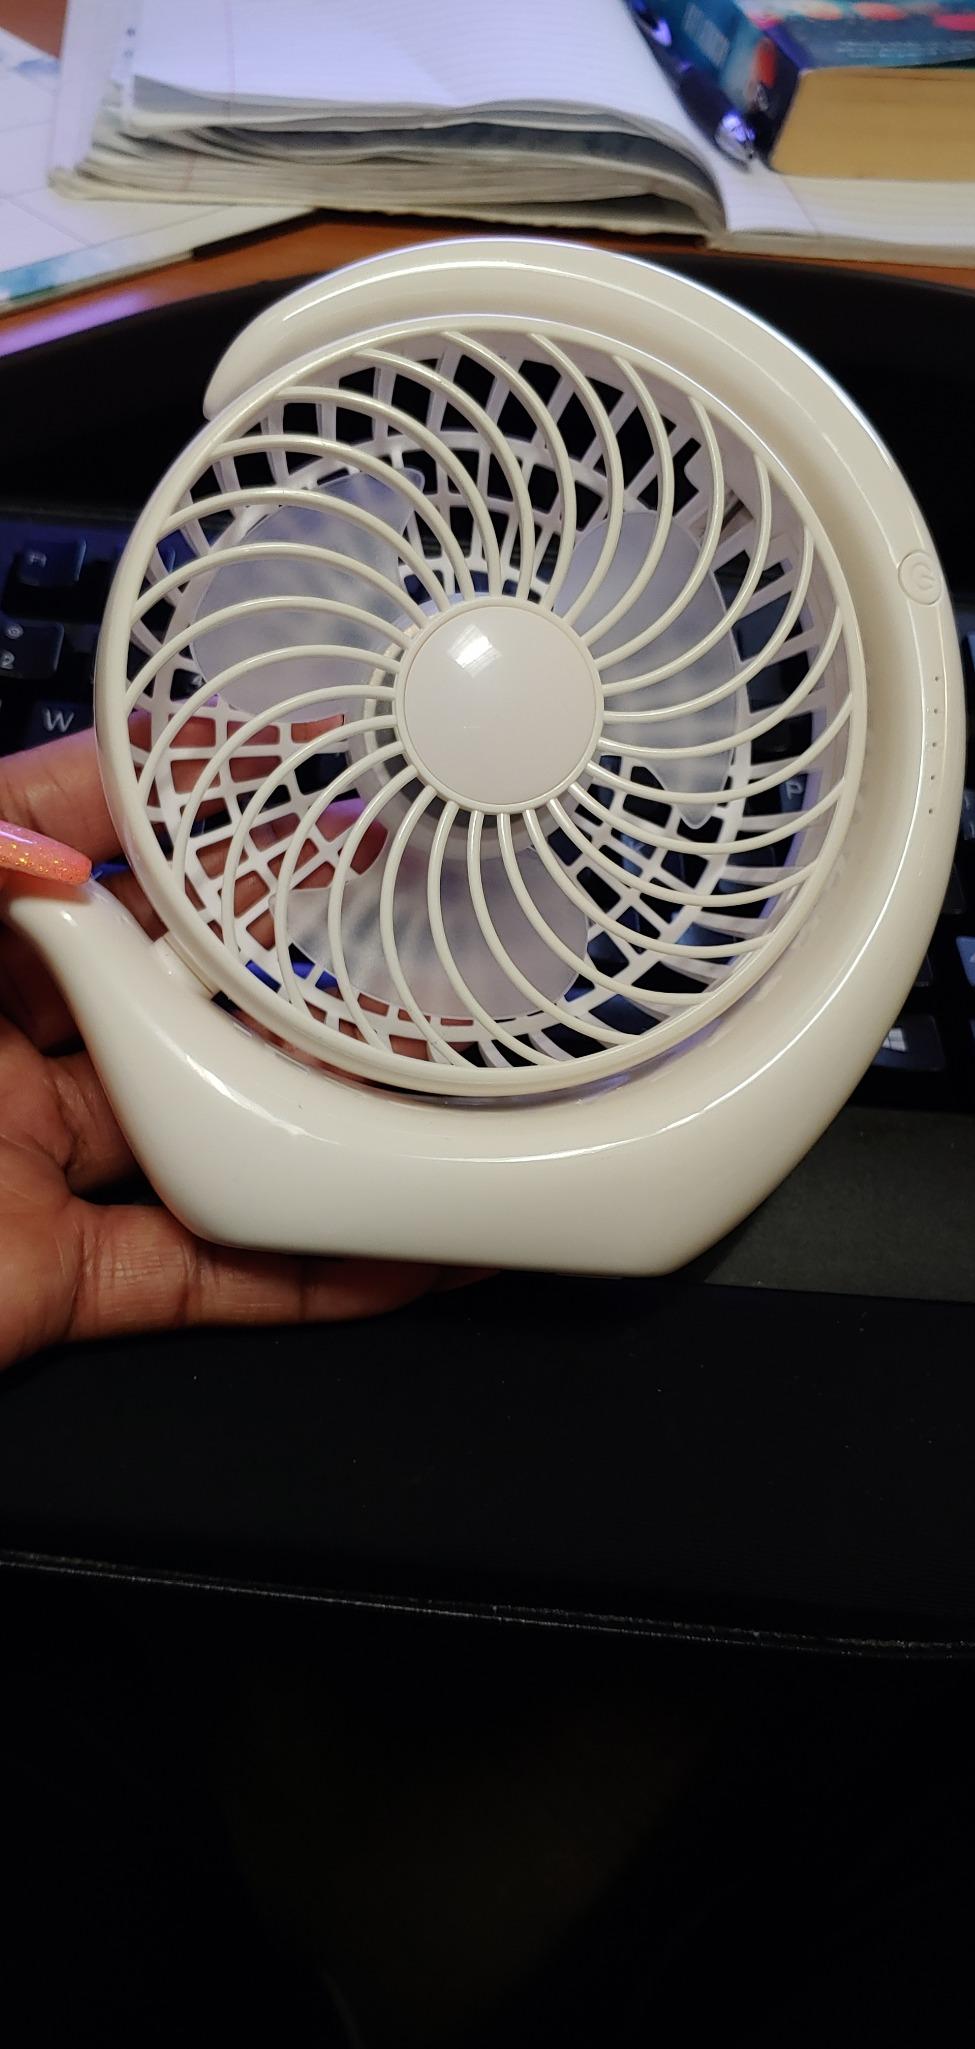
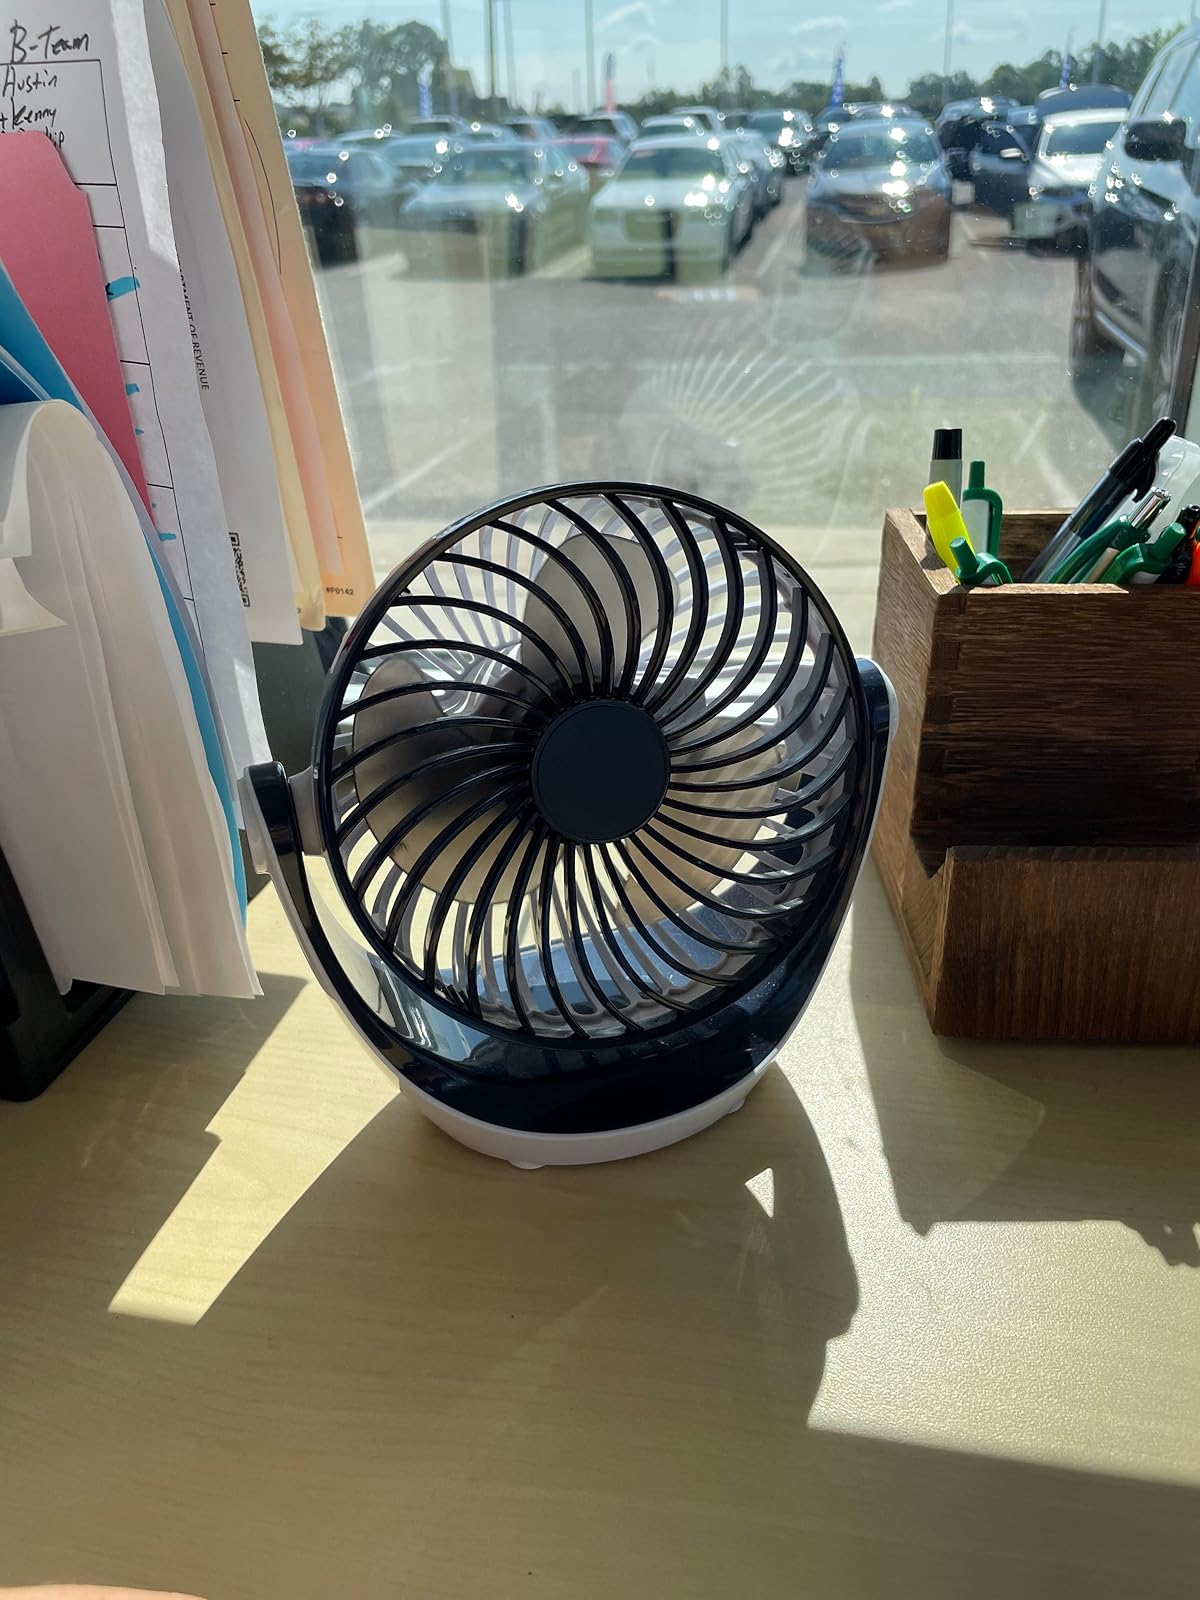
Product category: fan
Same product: no